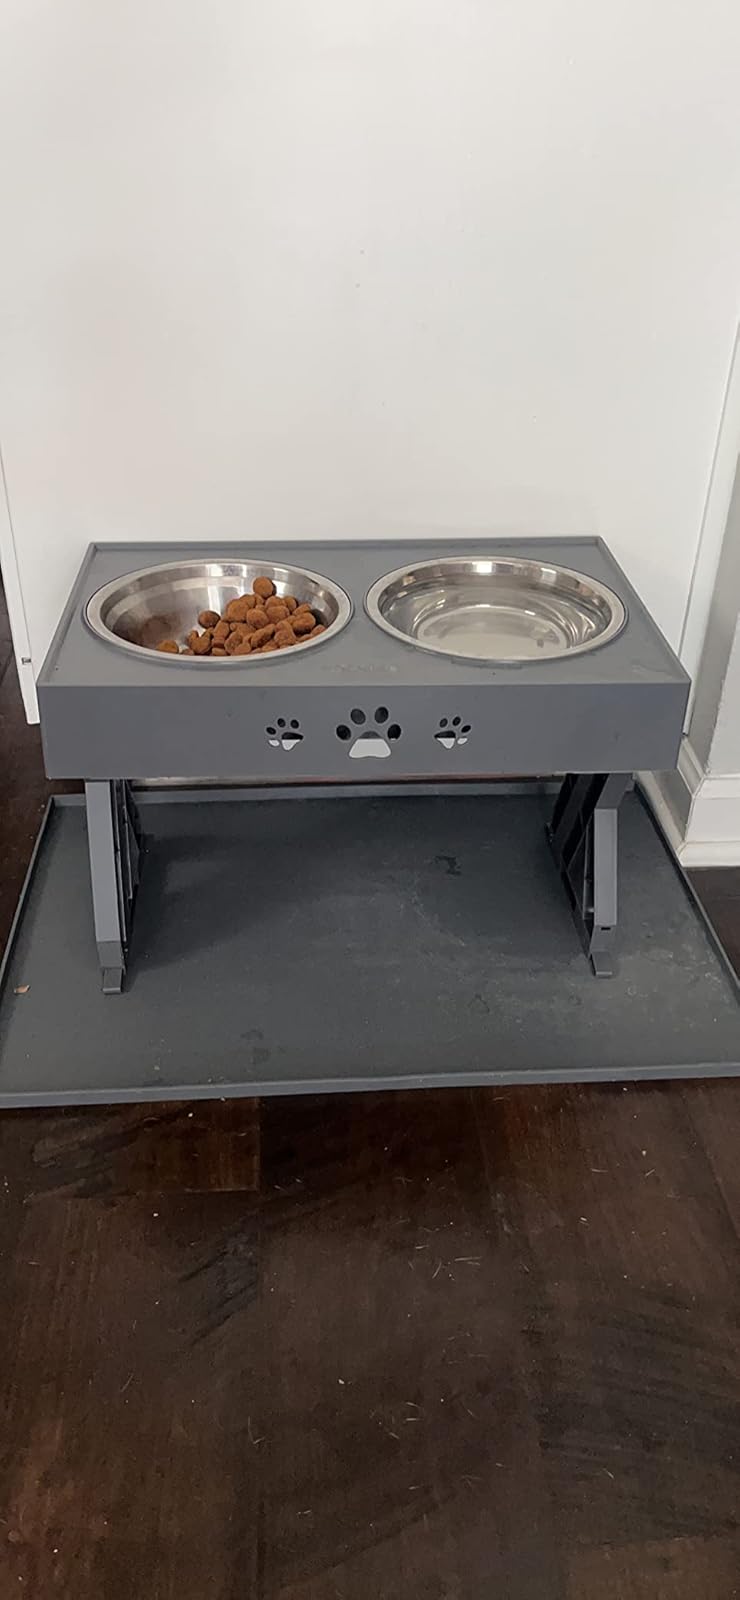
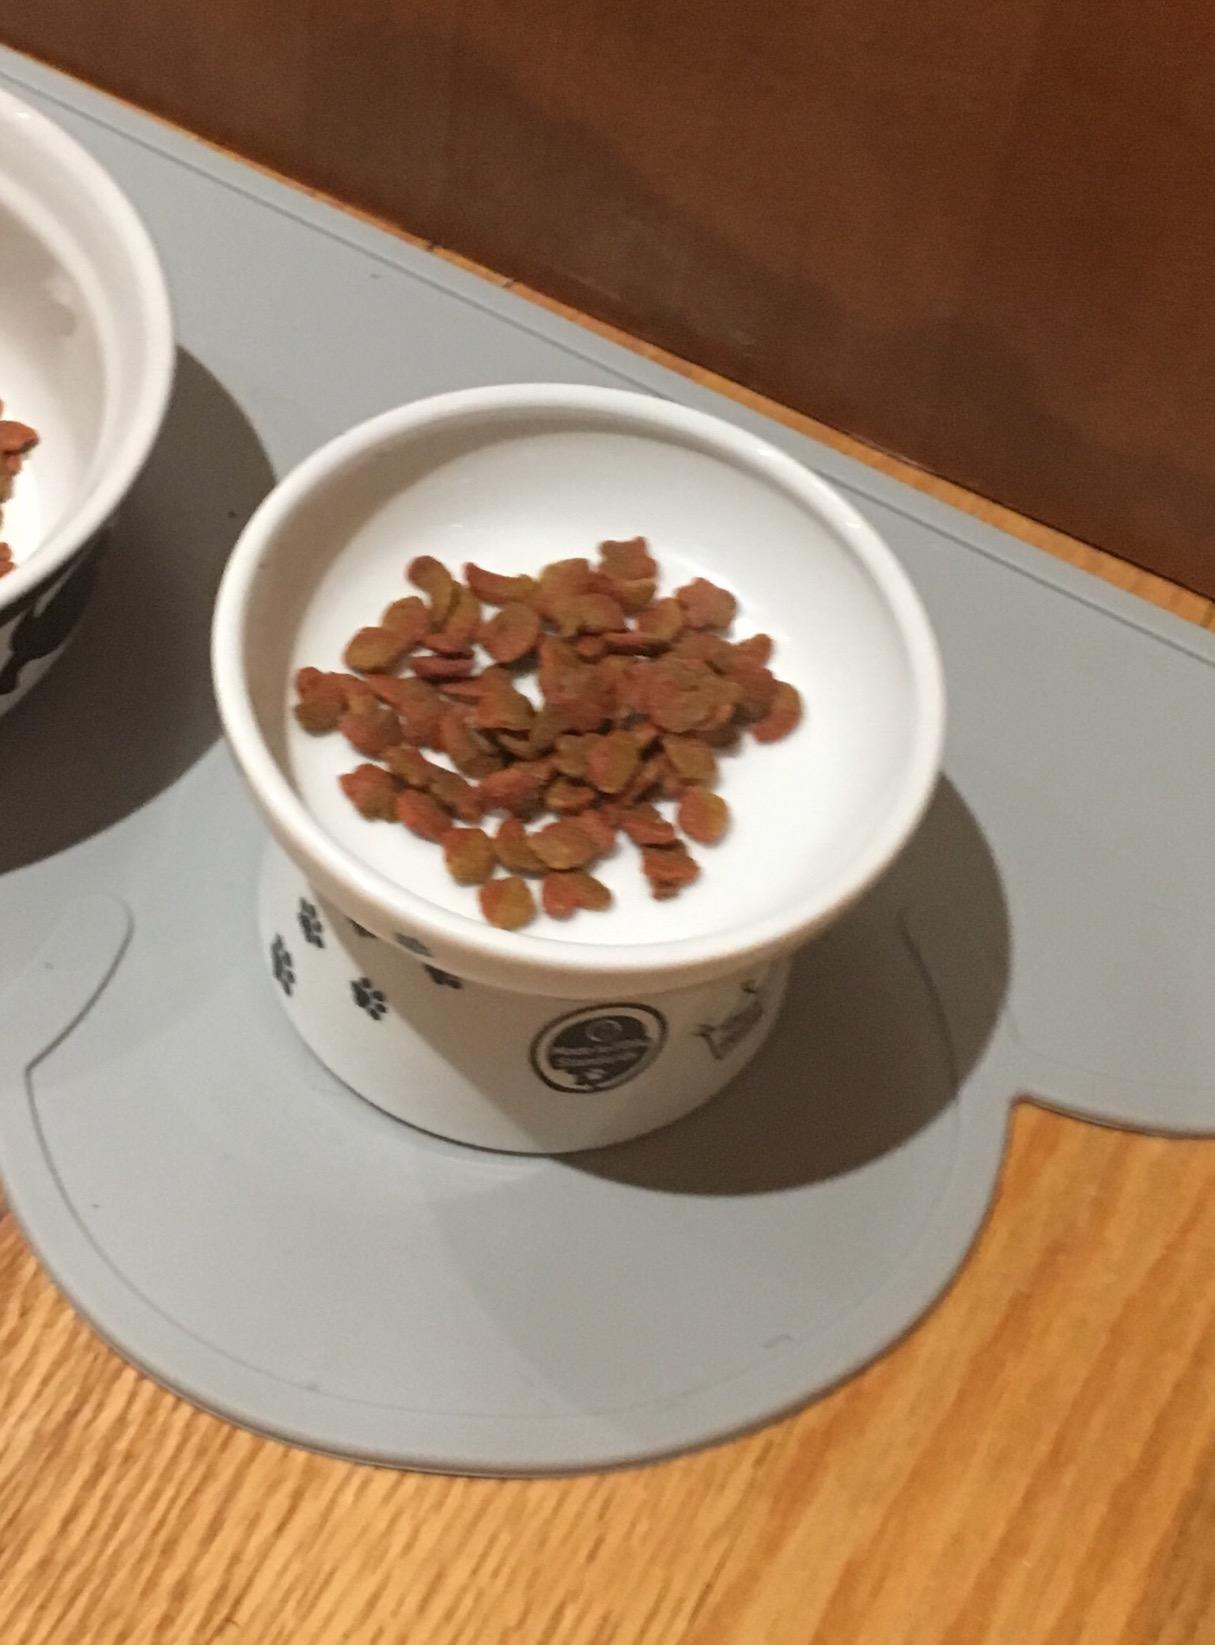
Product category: items_bowl
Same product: no